Impossible (2015 film)

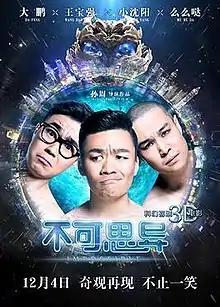
Poster

Impossible is a 2015 Chinese science fiction comedy film directed by Sun Zhou. It was released on December 4, 2015 in 2D and 3D.